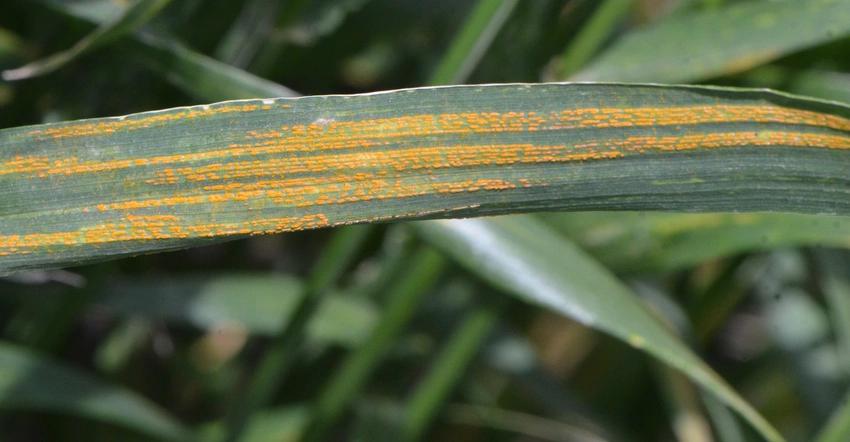
Plant: Wheat
Disease: wheat stripe rust